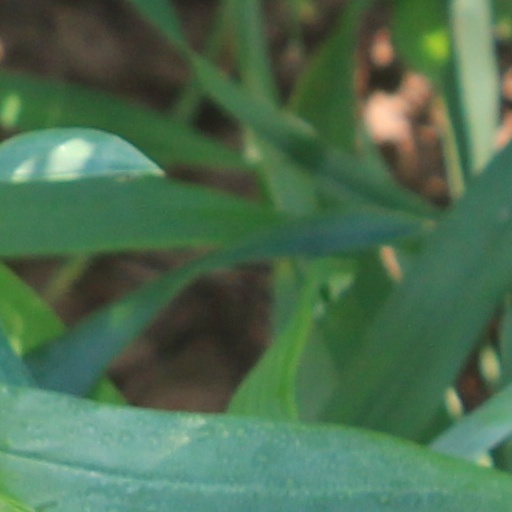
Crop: wheat